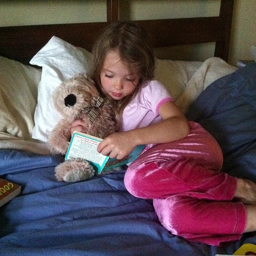
A girl is curled up with a teddy bear on a bed.
A GIRL IS RAEDING A BOOK AND HOLDING A STUFF ANIMAL IN BED
An adorable little girl laying on a bed reading a book with her brown teddy bear.
A young girl in pajamas laying bed holding a teddy bear
A young girl is reading in bed with her stuffed animal